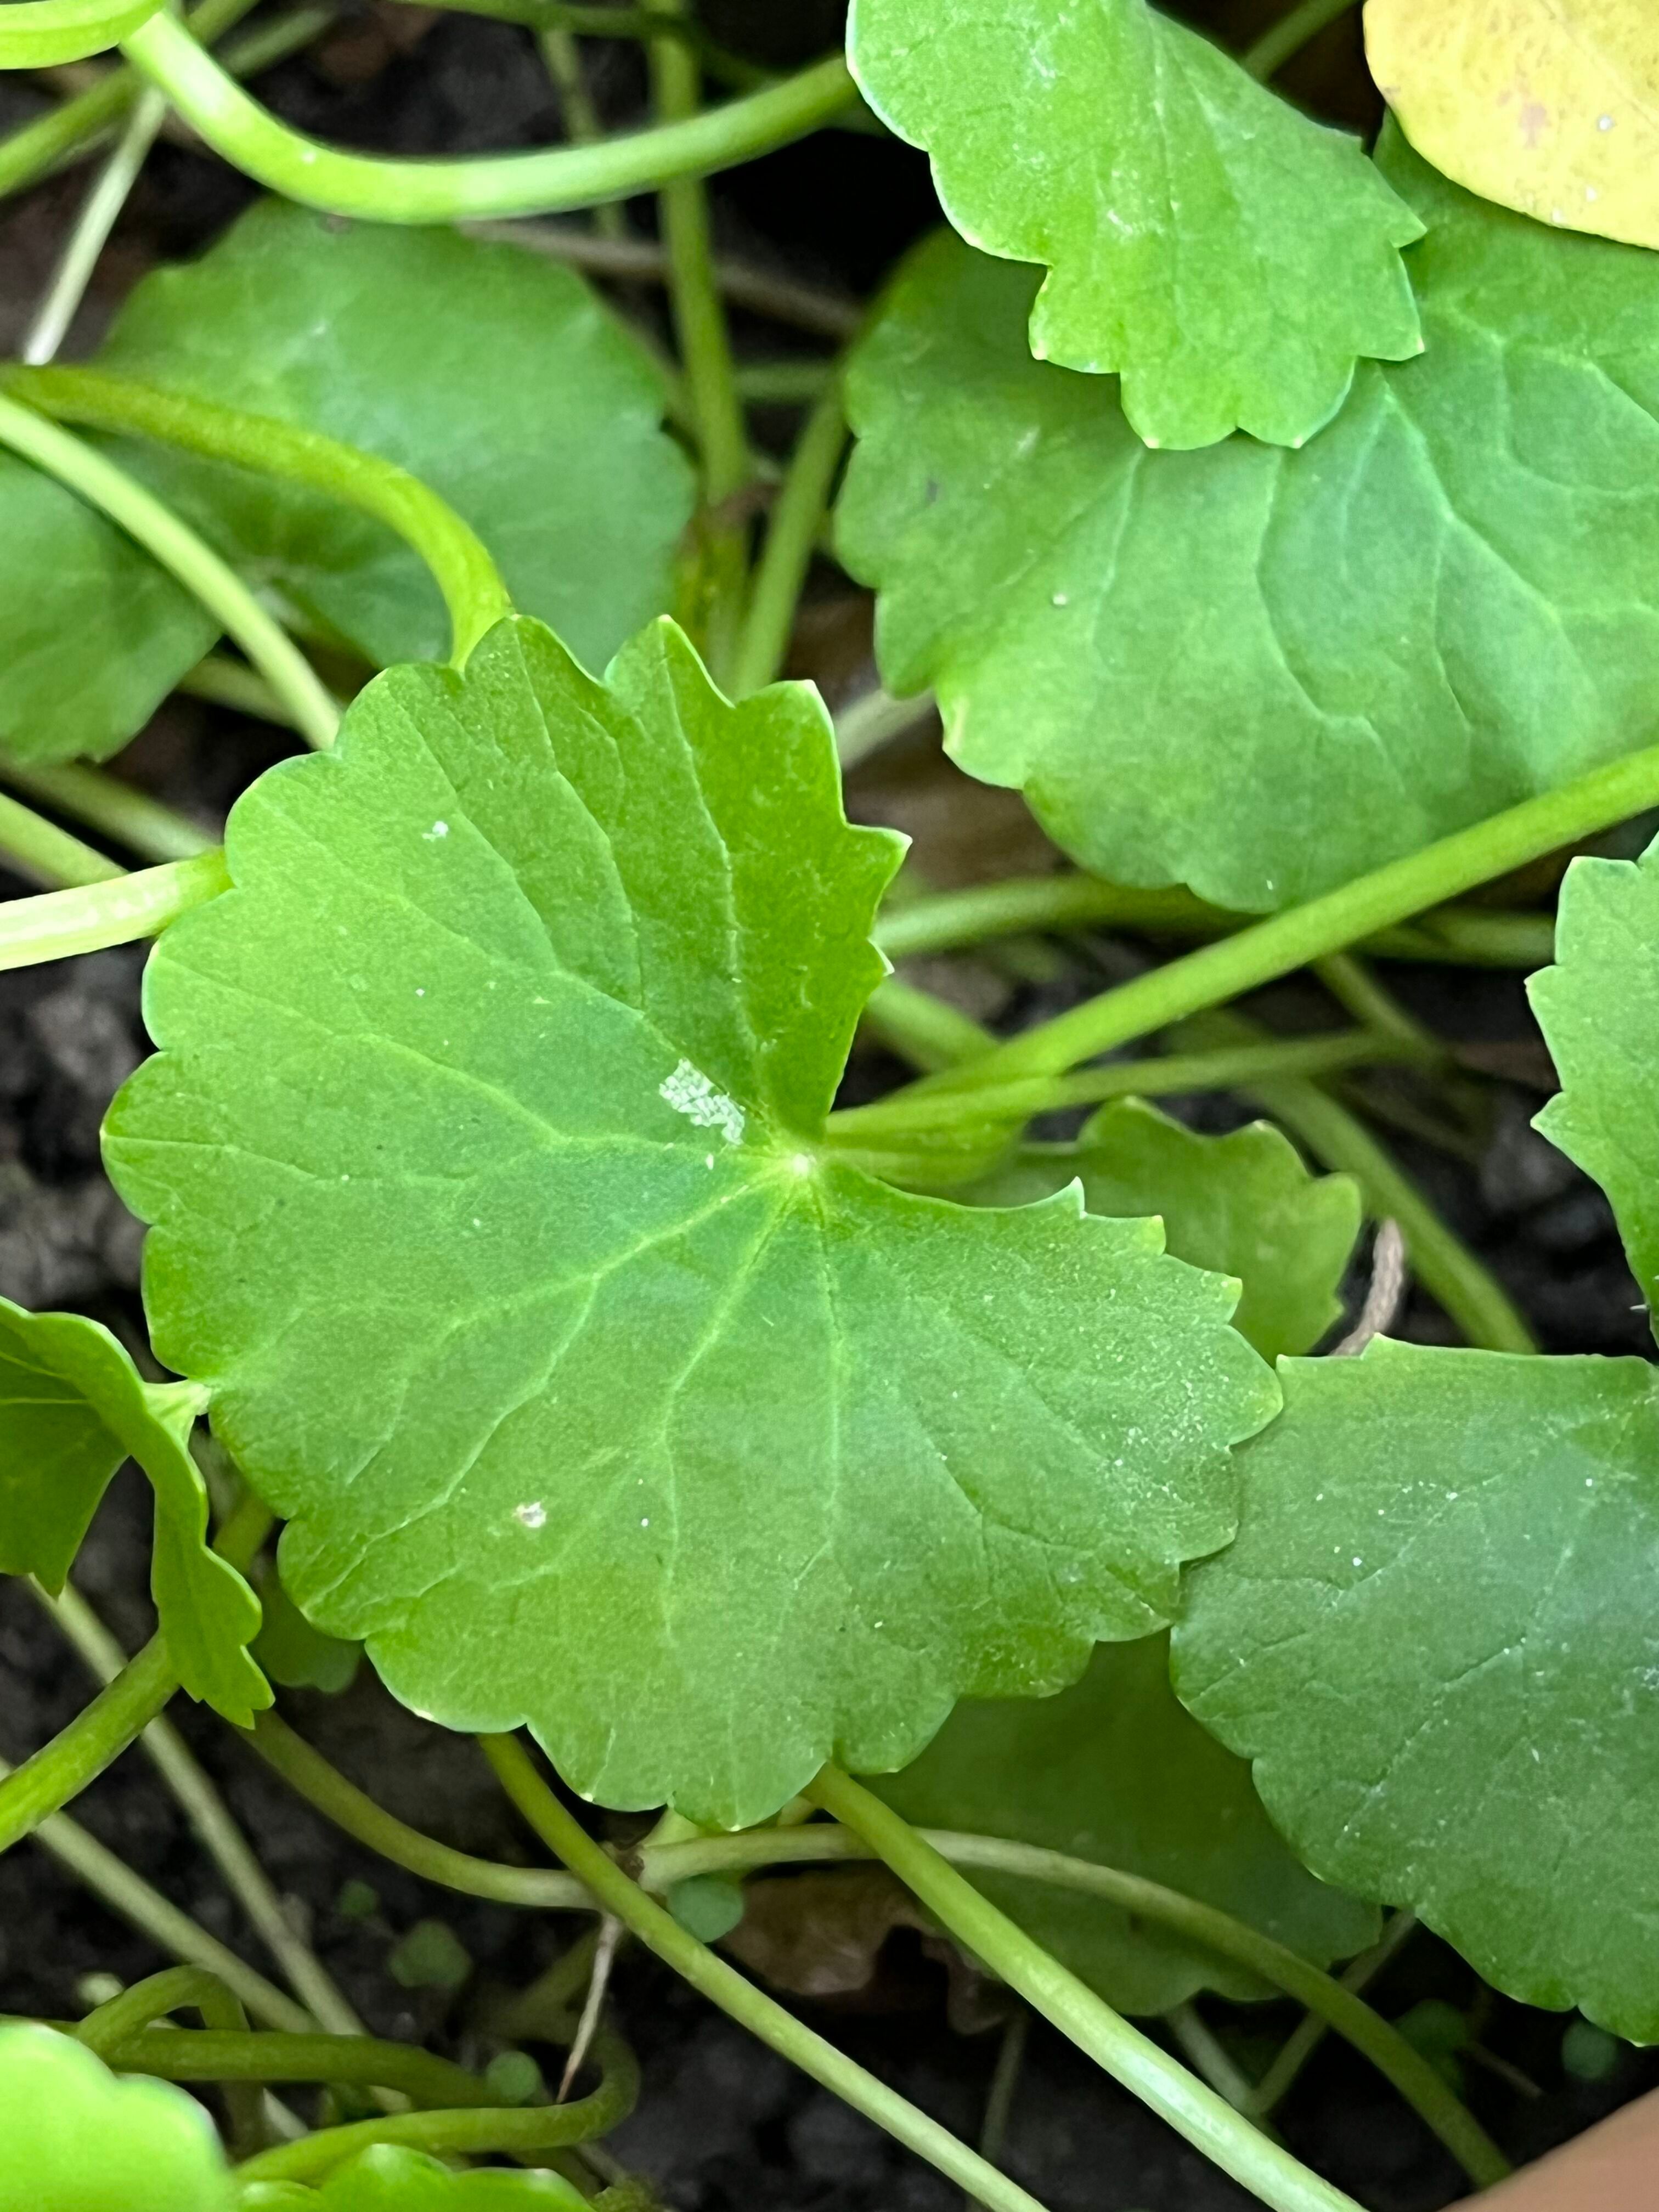
Plant species: centella-asiatica